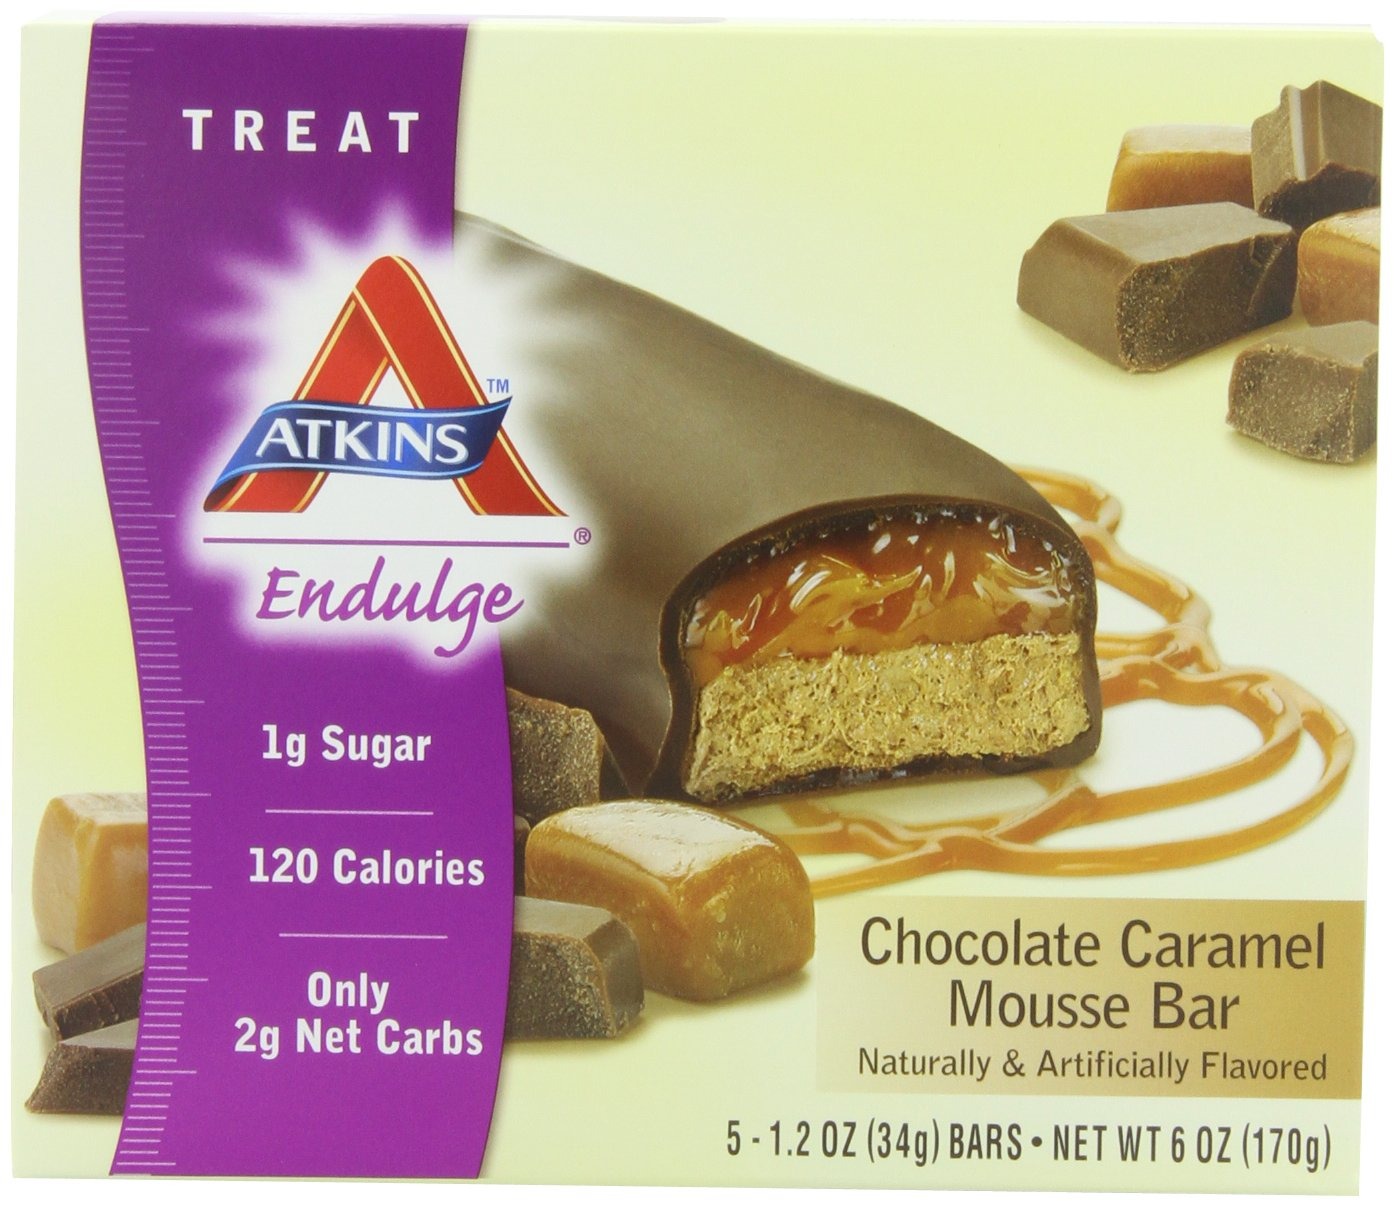
Item Name: Atkins Endulge Chocolate Caramel Mousse Bar, 5 - 1.2 oz. Bars (Pack of 2)
Bullet Point 1: Pack of two, 5 count bars (total of 10 counts)
Bullet Point 2: Fluffy chocolate mousse center, topped with a layer of caramel and a rich chocolaty coating
Bullet Point 3: Naturally and artificially flavored
Value: 12.0
Unit: Ounce

Price: 14.195